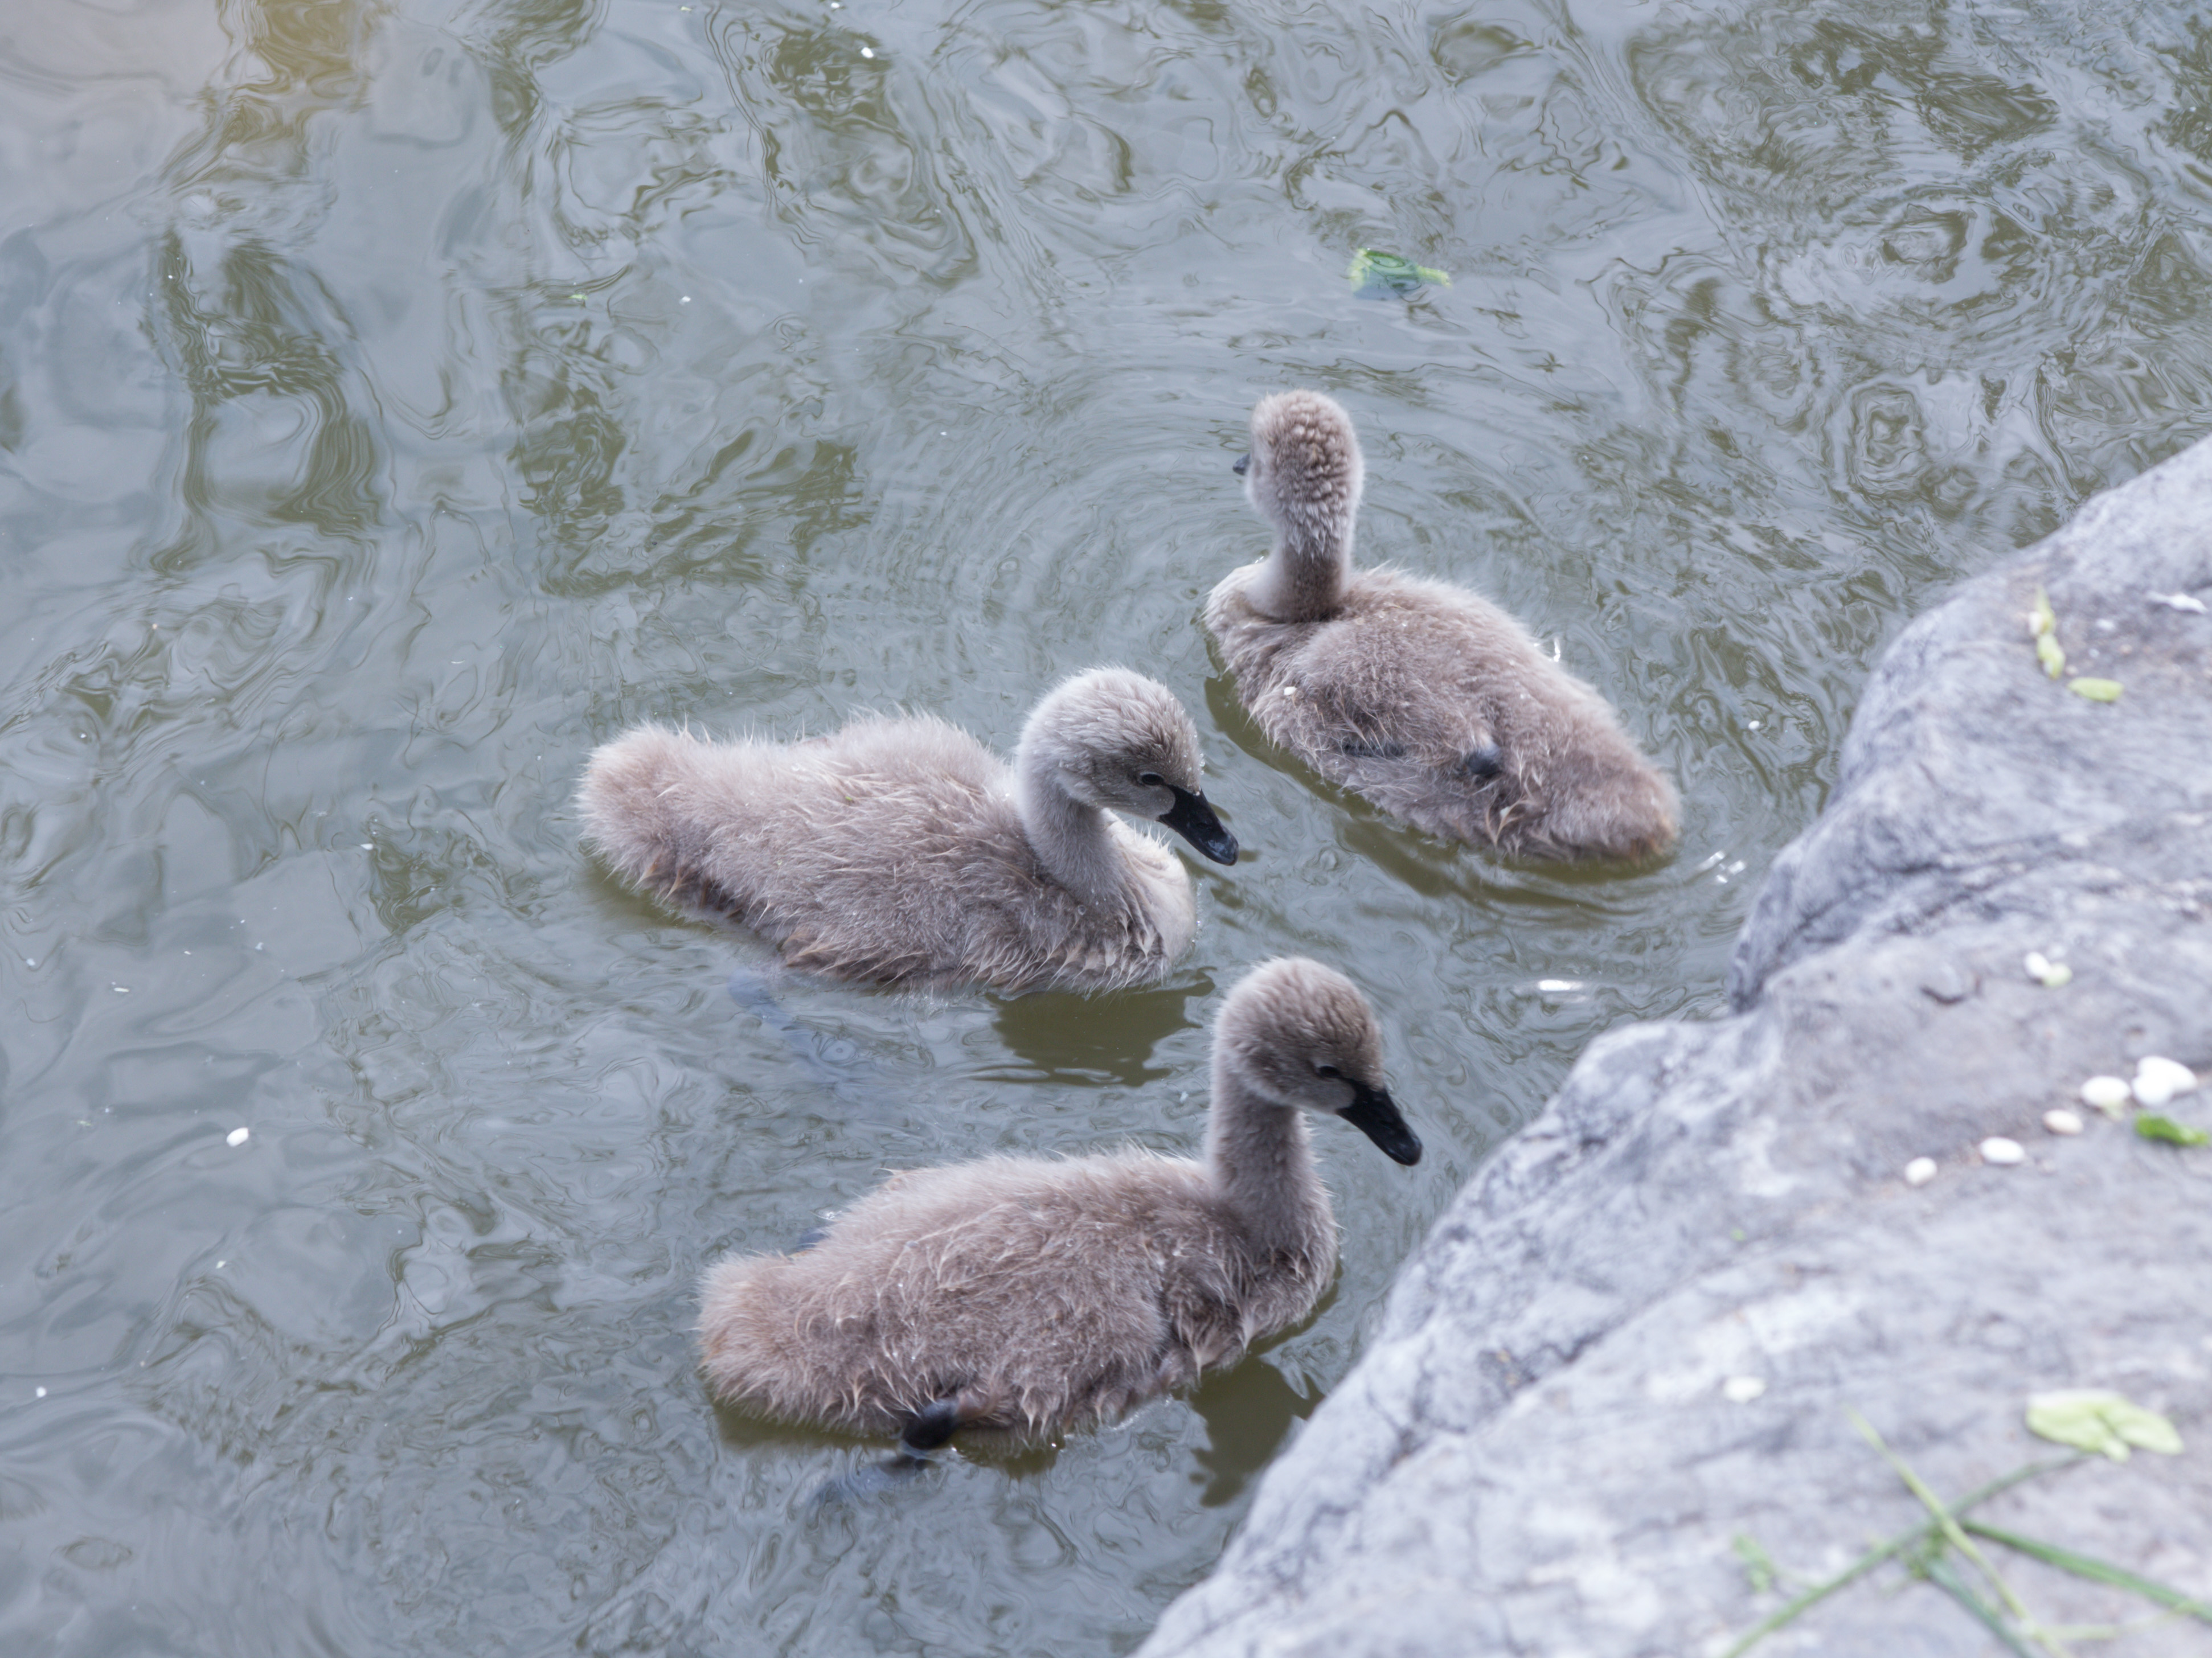
animals, bird, water, nature, beak, organism, feather, ducks, geese and swans, plant, waterfowl, swan, grass, lake, water bird, terrestrial animal, wildlife, duck, wing, livestock, rock, pond